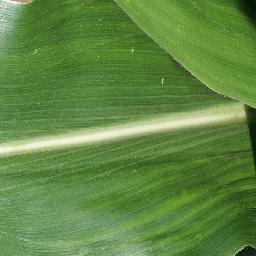
Label: Corn_(Maize)___Healthy